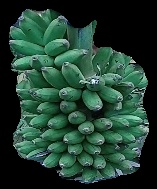
Variety: elakki-bale
Grade: grade1